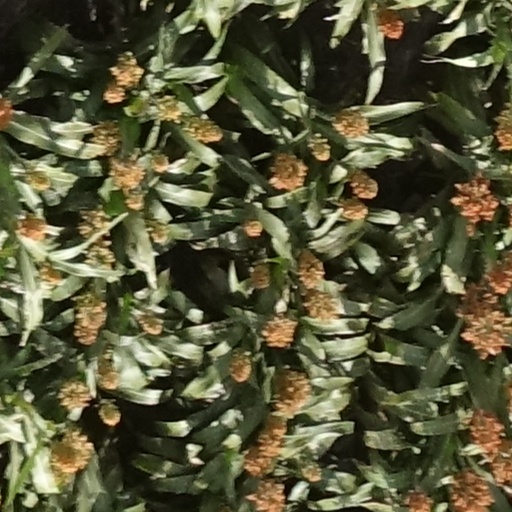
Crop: sorghum